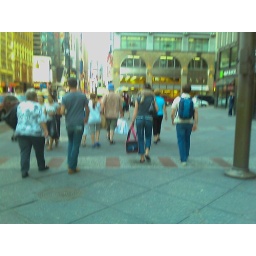
Strange person with dog over their shoulder